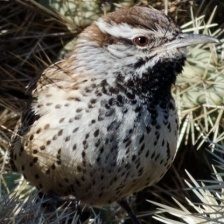
Species: CACTUS WREN
Scientific name: CAMPYLORHYNCHUS BRUNNEICAPILLUS